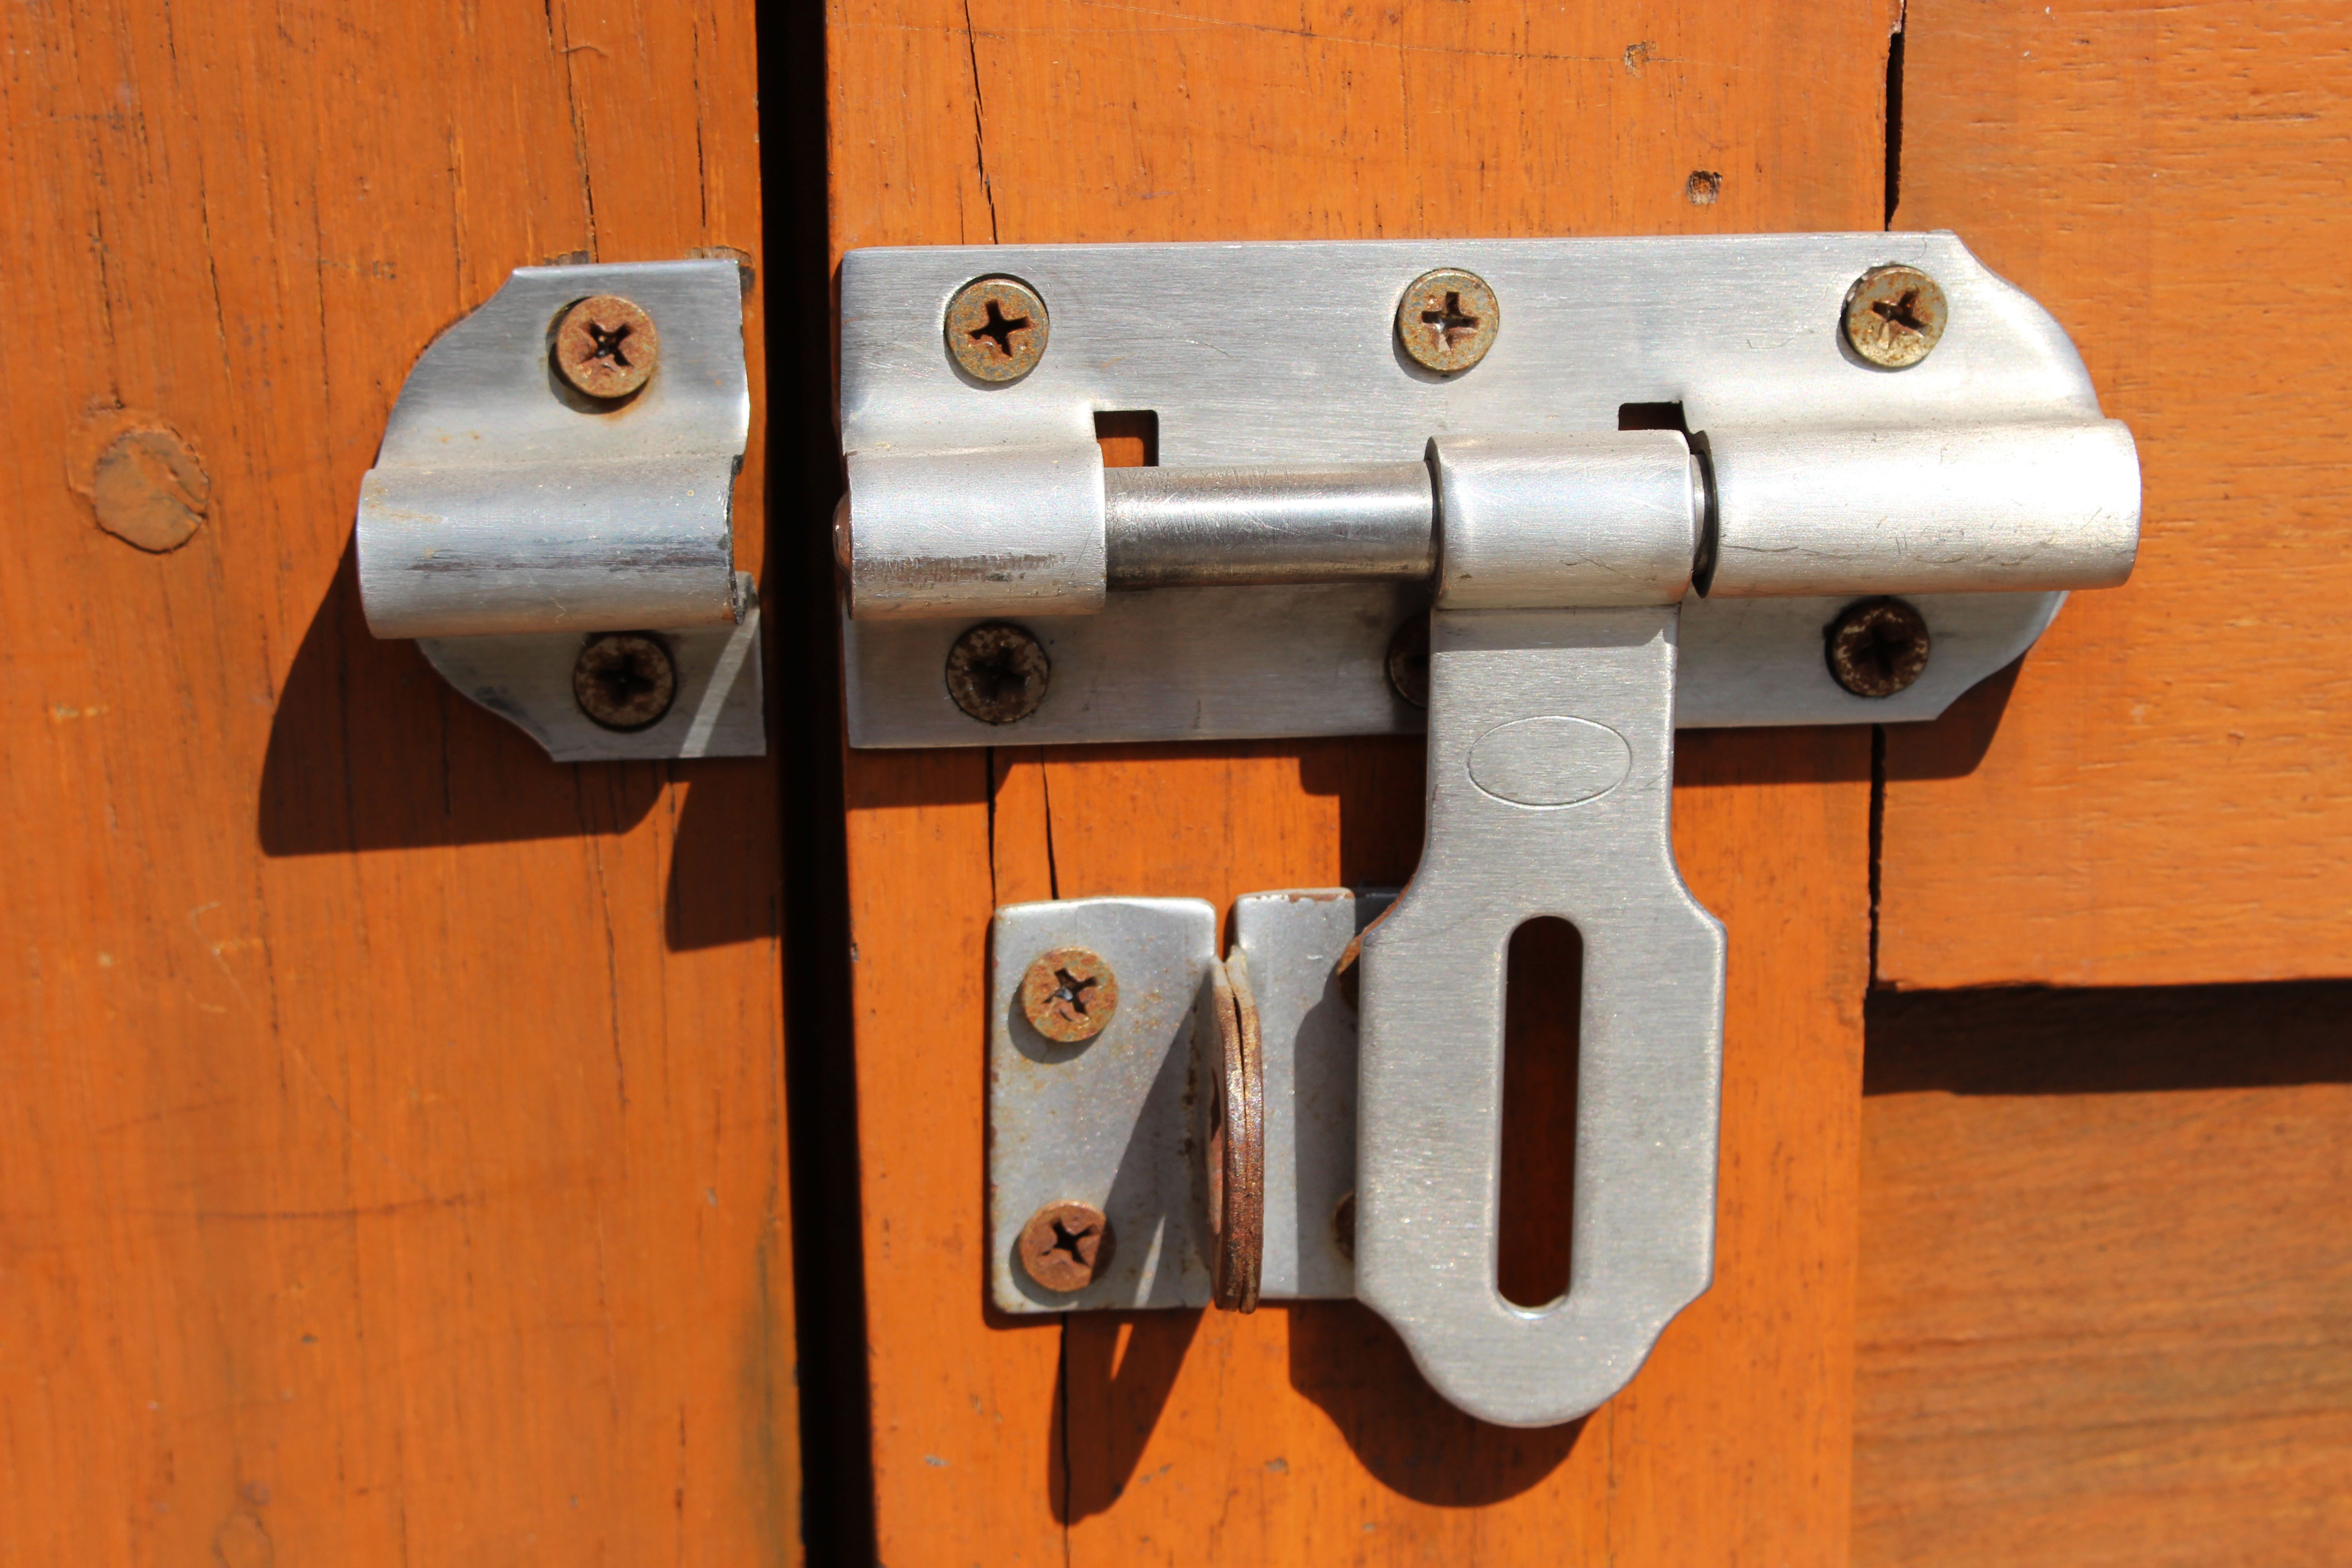
open, wood, number, steel, entrance, metal, door, security, product, bolt, safety, gun, privacy, closed, lock, private, protection, protect, guard, unlock, secure, access, latch, safe, prevention, firearm, trigger, safeguard, latch lock, slide bolt